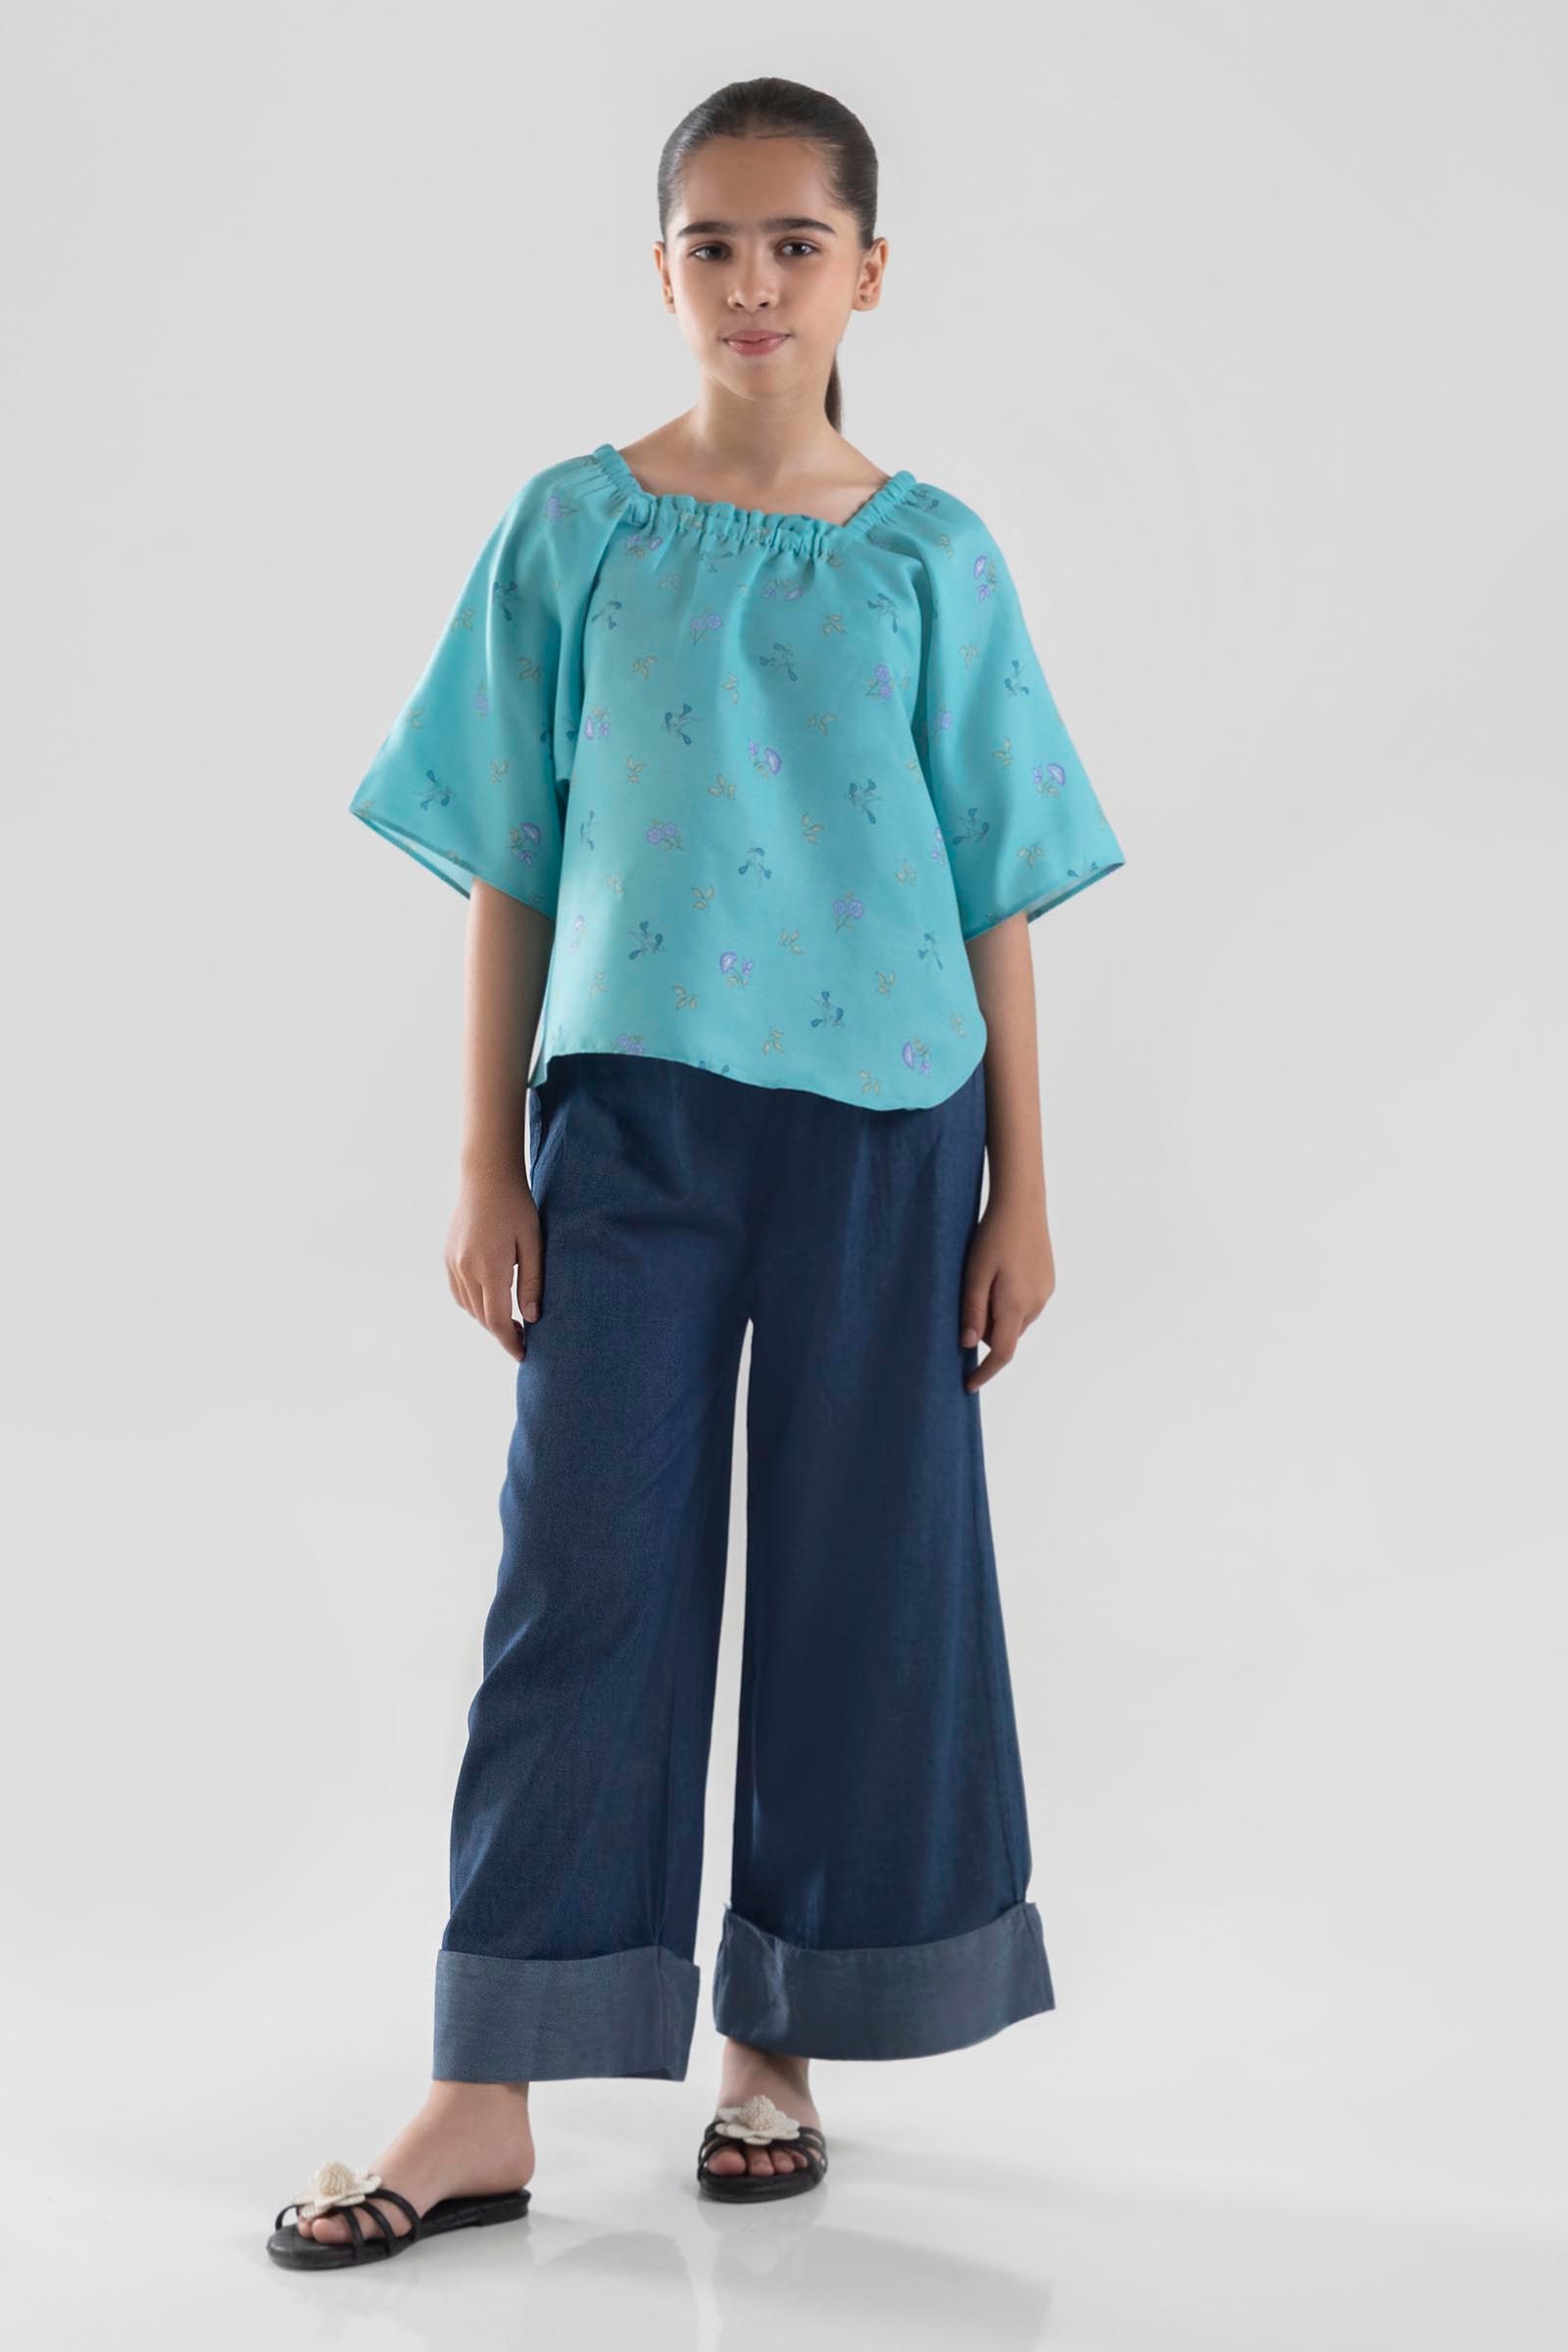
blue indigo crop top